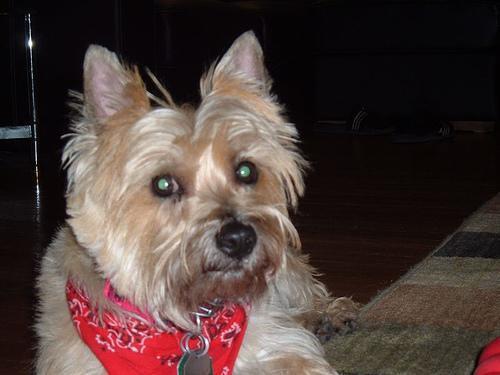
cairn